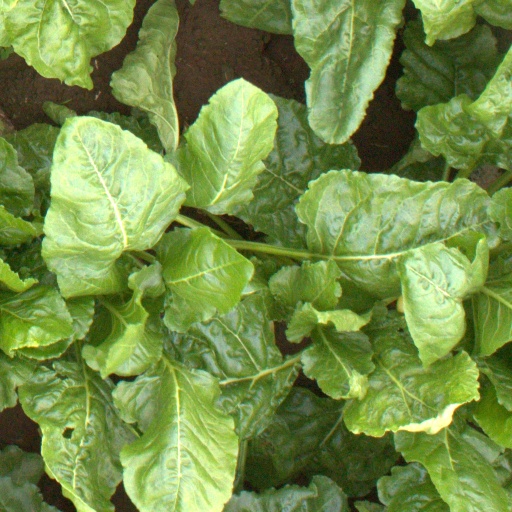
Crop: sugar beet